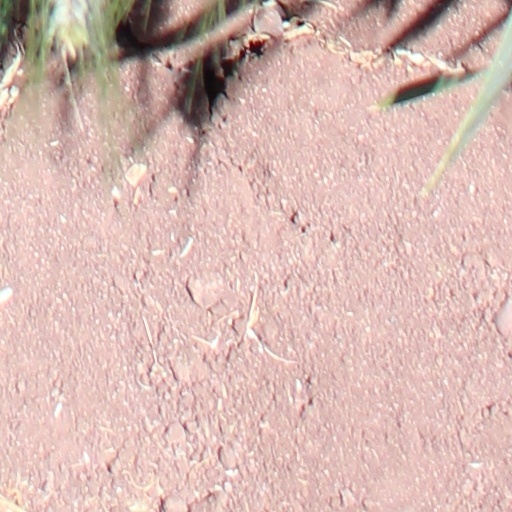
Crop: wheat